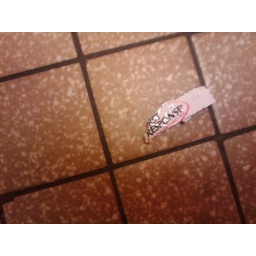
On the floor in the computer lab bathroom.....